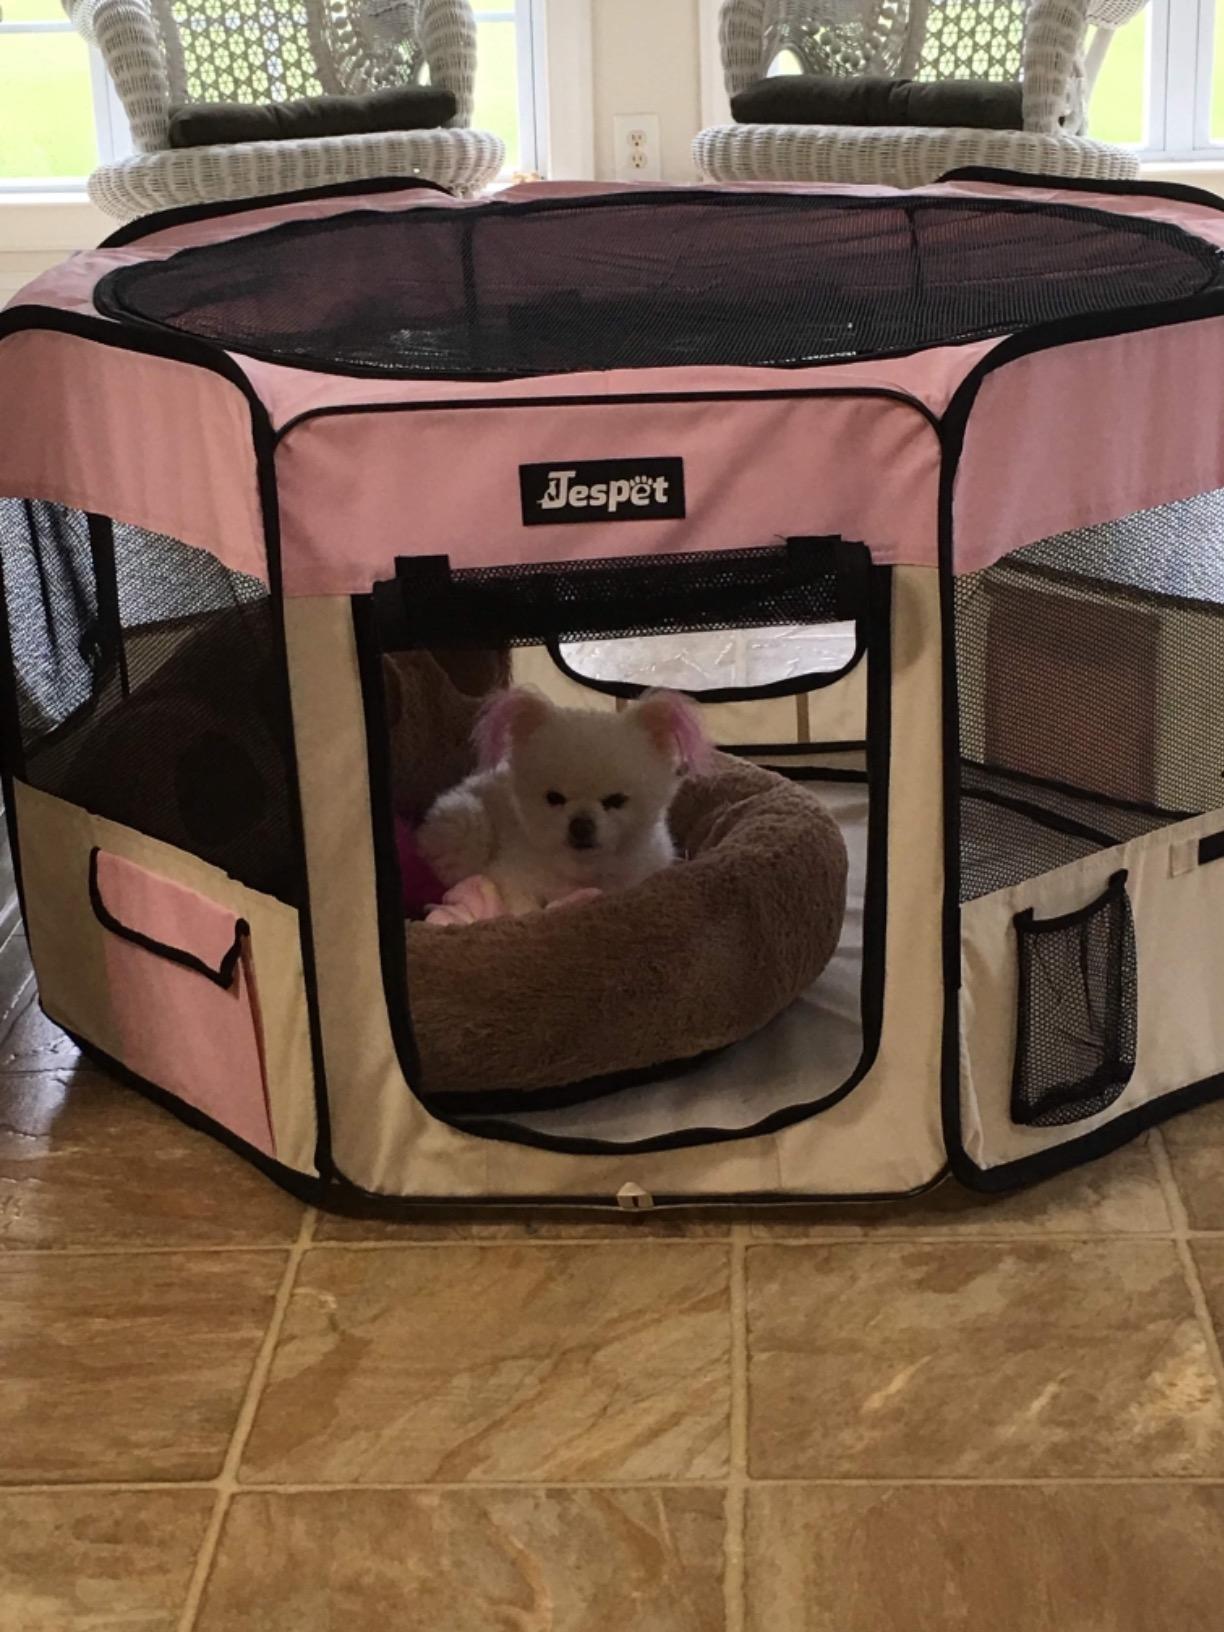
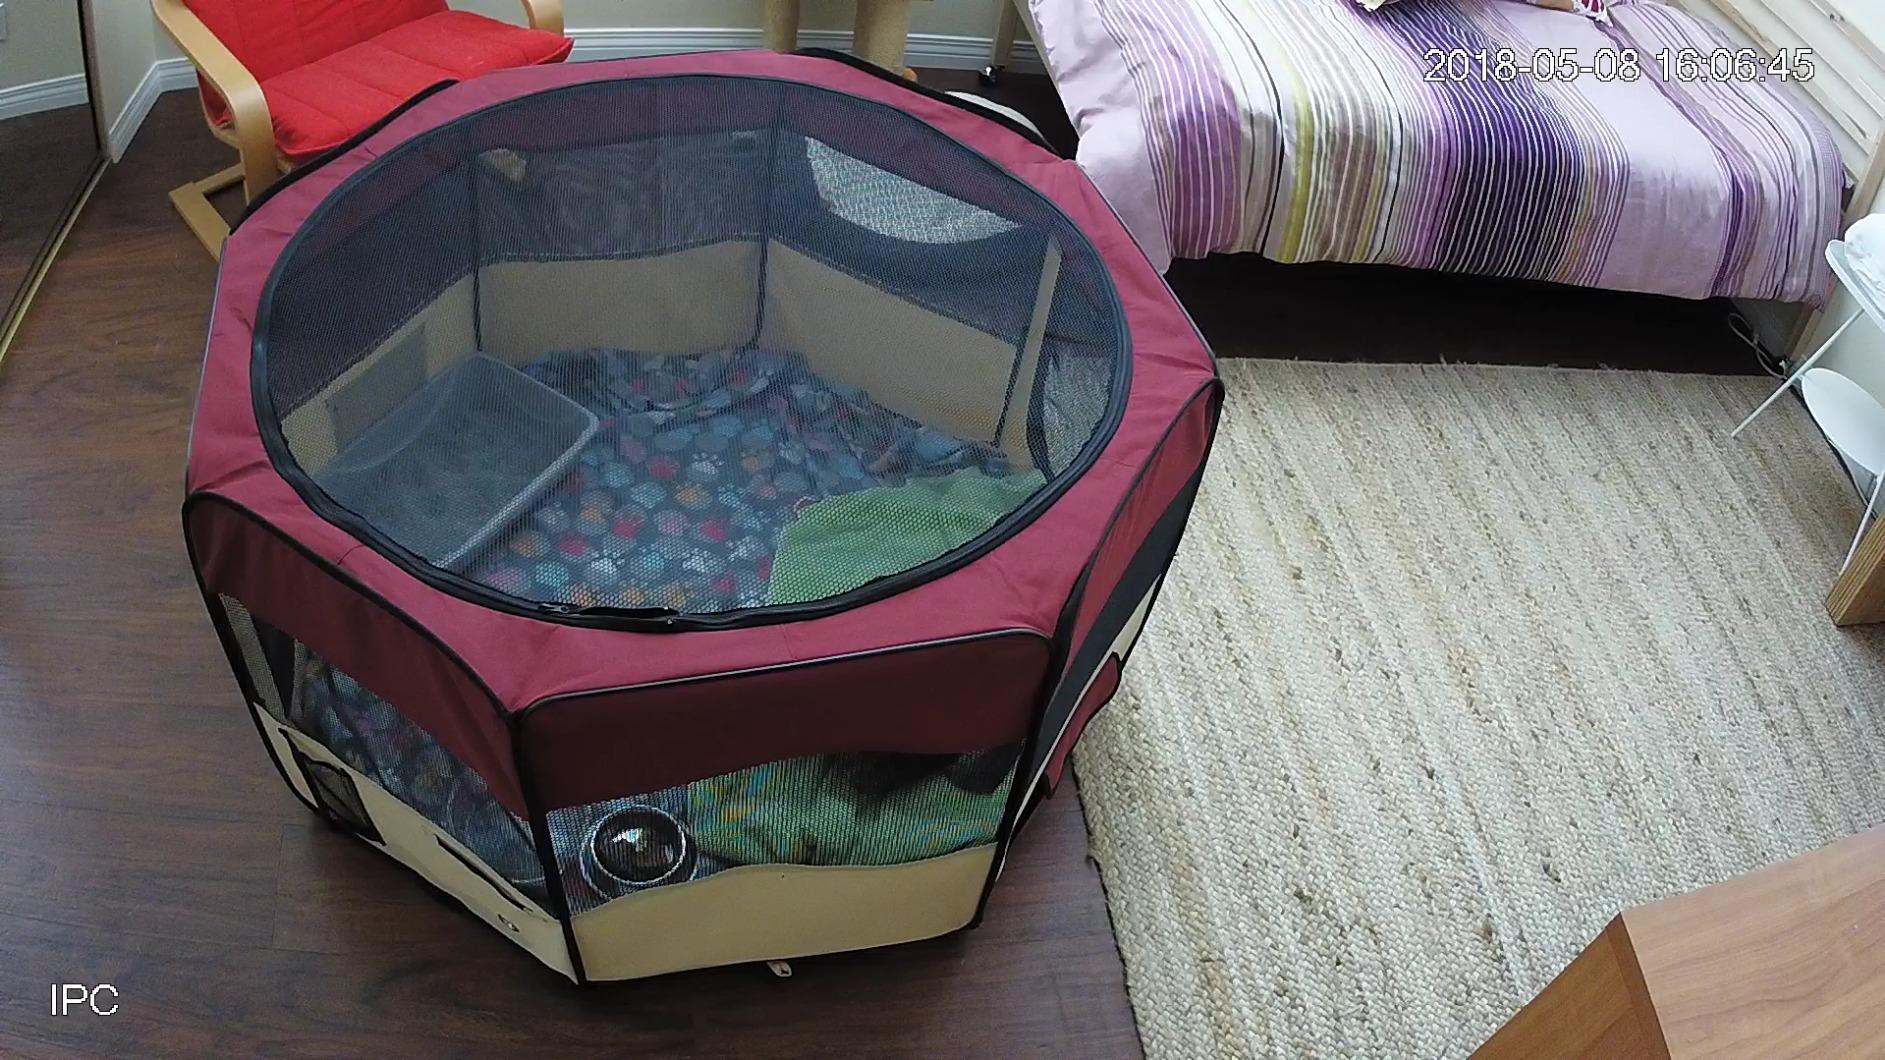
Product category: items_kennel
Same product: no